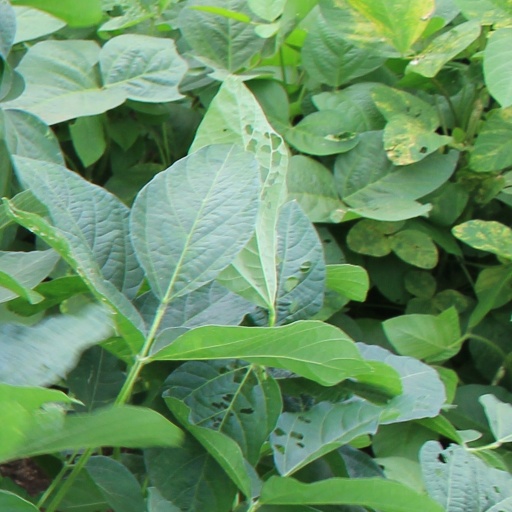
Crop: soybean